Althorp

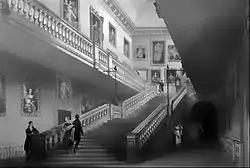
The staircase at Althorp House

Wootton Hall is the grand hall entrance on the central south side of Althorp house. "Perfectly proportioned" with a two-storey high ceiling, it was cited by Sir Nikolaus Pevsner as "the noblest Georgian room in the county". It takes its name from the painter John Wootton who was commissioned by the family in 1733 to paint a number of massive paintings in his Marylebone studio to reflect the family's love of equestrian pursuits, particularly fox hunting. At the time, Wootton was considered to be the finest painter of horses in the country. The paintings still hang on the walls. The hall has a substantial collection of artefacts collected over the years. Aside from the hall porter's chair, there is a dozen or so lavish-looking hall chairs, one of which is a sedan chair, rediscovered in the stable block in 1911, which had once been in Spencer House.